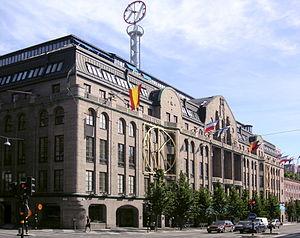
Nordiska Kompaniet, ou NK, littéralement la compagnie du nord, est le nom de deux grands magasins suédois, situés à Stockholm et à Göteborg. Le premier fut ouvert à Stockholm en 1902 par Josef Sachs, qui avait l'ambition d'égaler l'excellence des grands magasins parisiens ou londoniens.
Gustaf Ferdinand Boberg, né le 11 avril 1860 à Falun, mort le 7 mai 1946 à Stockholm, est un architecte et designer suédois. Il fut en son temps l'un des architectes les plus en vue de Suède, et a laissé un grand nombre d'œuvres monumentales.
L'assassinat d'Anna Lindh, ministre suédoise des Affaires étrangères, eut lieu le 10 septembre 2003 dans le grand magasin NK dans le centre de Stockholm, en Suède. Anna Lindh était à sa mort l'un des leaders du Parti social-démocrate suédois. Elle était membre du gouvernement depuis 1994, et ministre des Affaires étrangères depuis 1998.